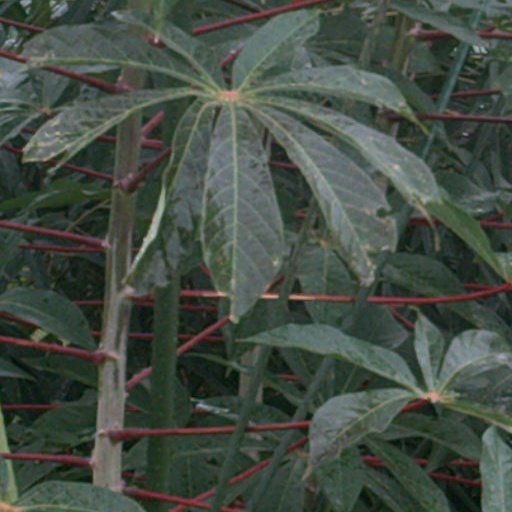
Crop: cassava